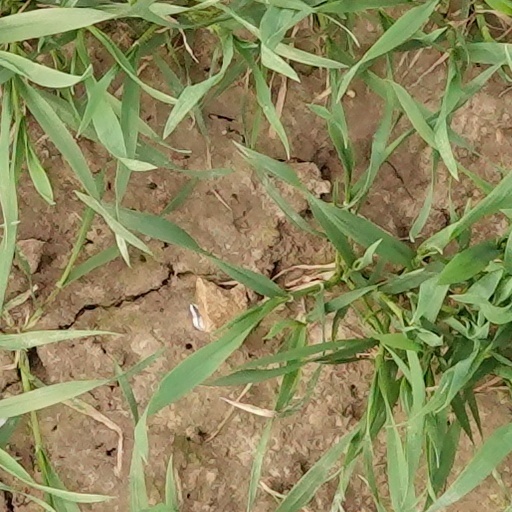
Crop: wheat